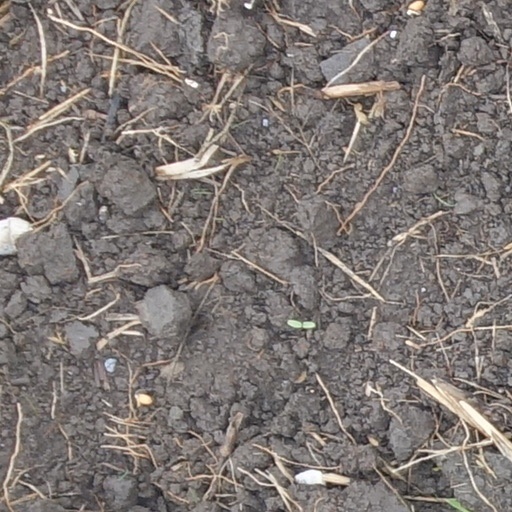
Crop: wheat